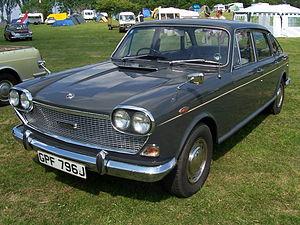
Austin 3-litre de 1970 / 71 .